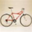
Label: bicycle